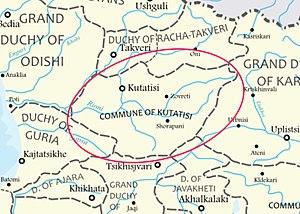
La guerre civile géorgienne de 1462-1490, aussi connue sous le nom de guerre du triumvirat géorgien, est un conflit militaire dans le royaume de Géorgie au cours de la seconde moitié du XVᵉ siècle. Débutant sous le règne de Georges VIII, elle se prolonge sous Bagrat VI puis Constantin II et inclut le pays entier, avec des affrontements en Abkhazie, Svanétie, Iméréthie, Samtskhé, Karthli, Mingrélie et Kakhétie.
Le duché de Samokalako, aussi connu sous les noms de duché d'Iméréthie ou duché de Koutaïssi, est une province du royaume de Géorgie du XVᵉ siècle. Créé par le roi Alexandre Iᵉʳ lors du rétablissement du contrôle royal sur le royaume de Géorgie occidental, le duché est donné à une branche cadette de la dynastie royale des Bagrations. Toutefois, son histoire reste courte et sa sécession suite à la bataille de Tchikhori mène à la guerre du triumvirat géorgien.